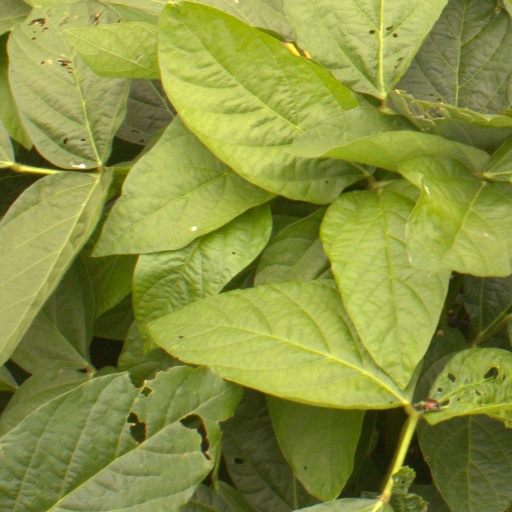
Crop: soybean